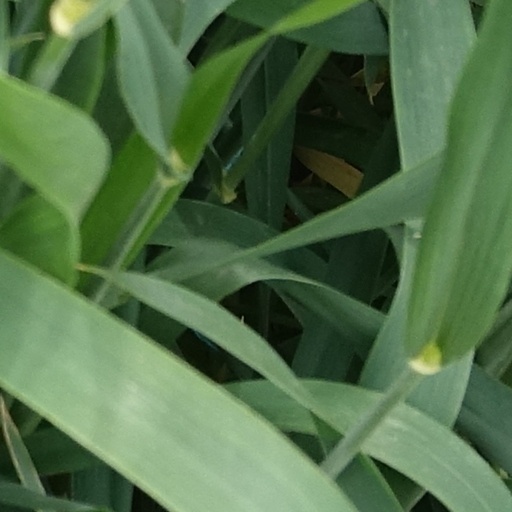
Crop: wheat